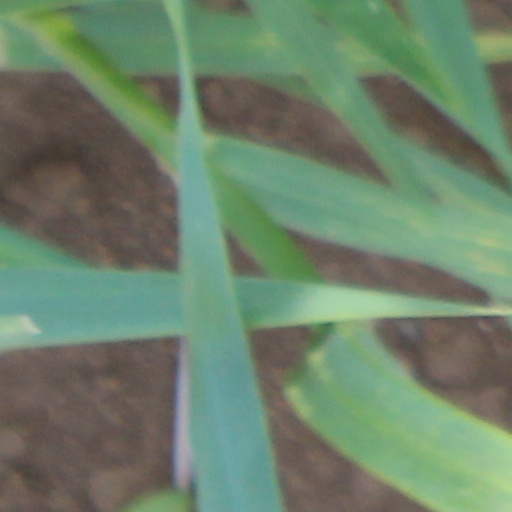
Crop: wheat